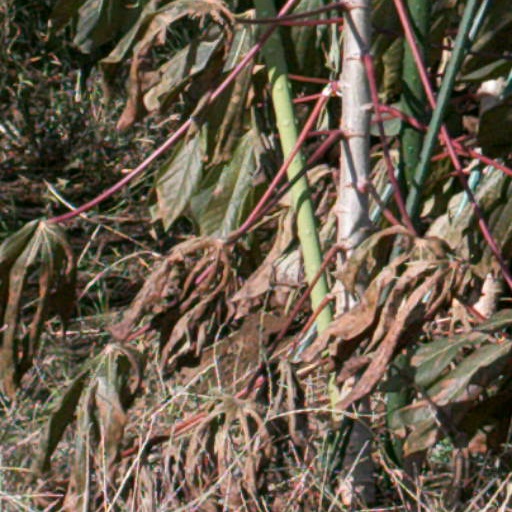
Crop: cassava